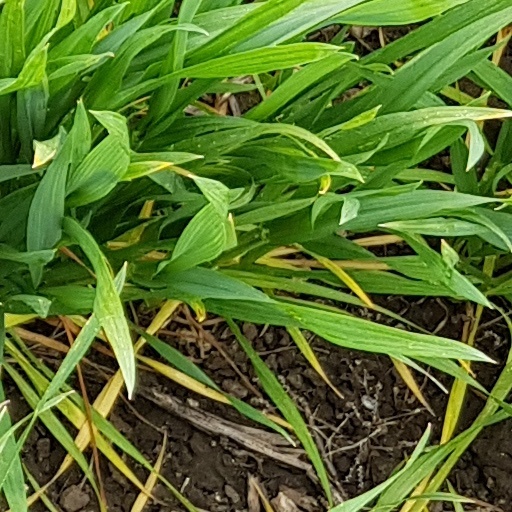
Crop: wheat